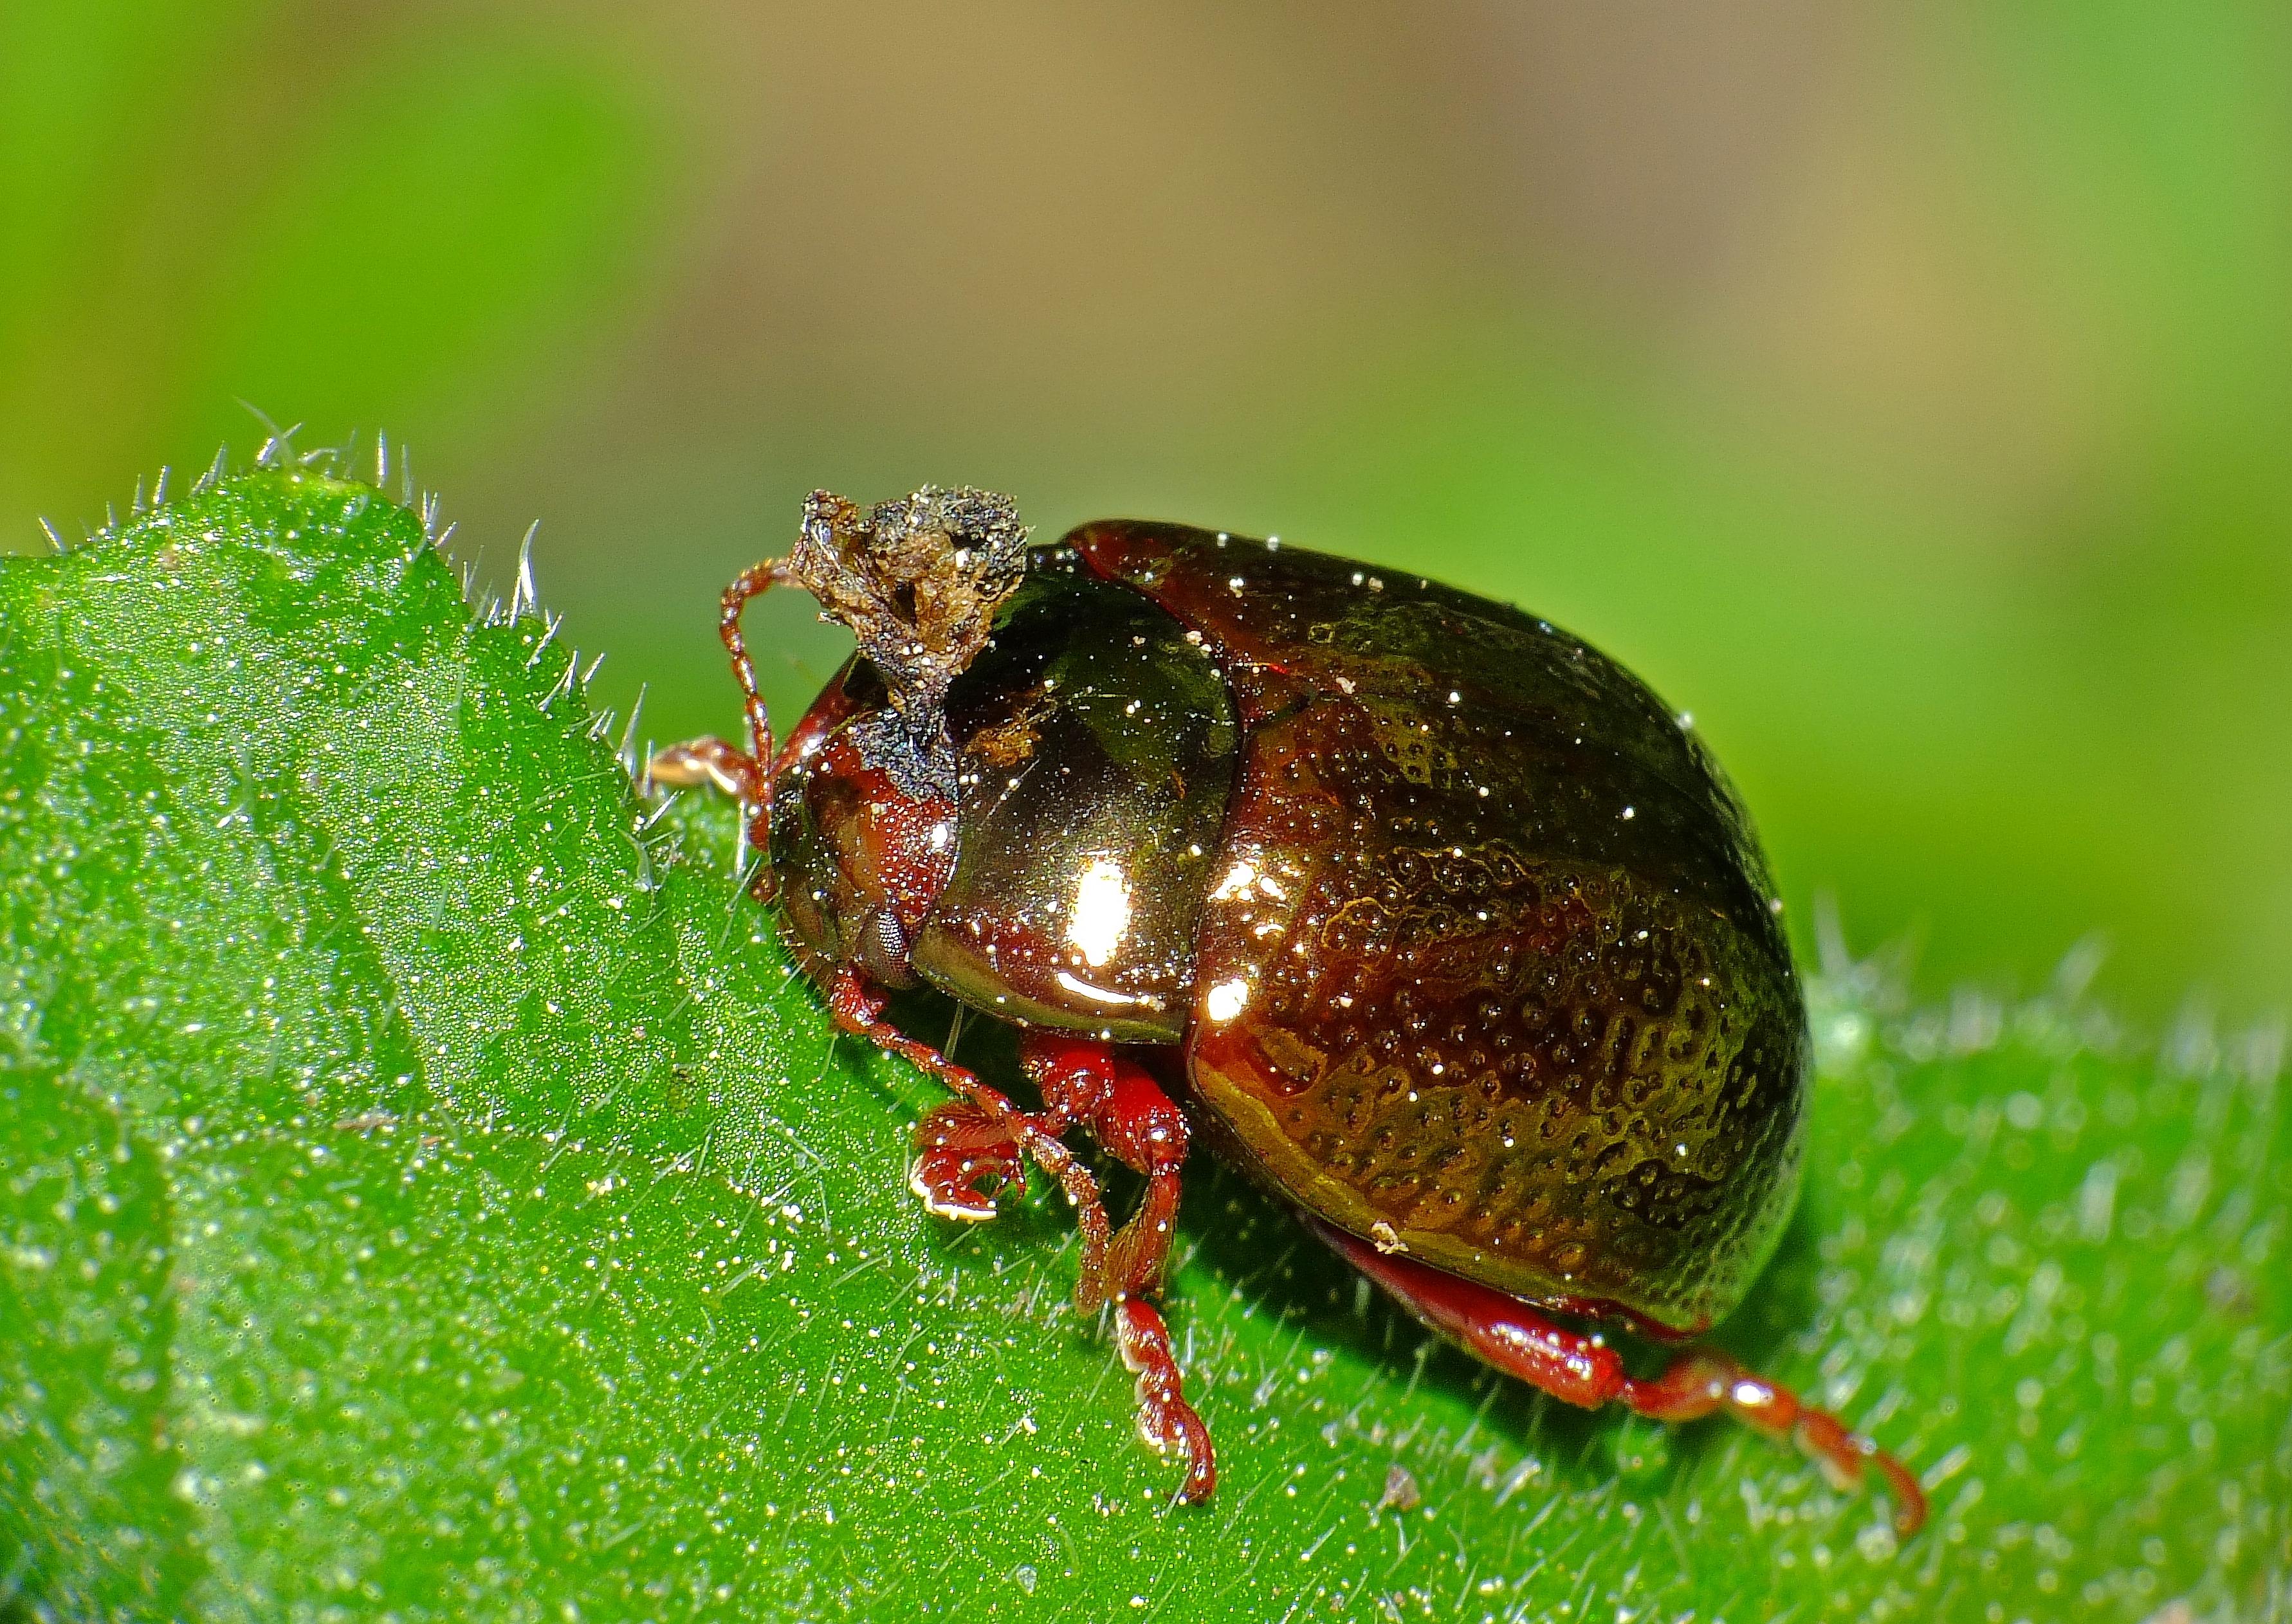
nature, photography, green, insect, macro, fauna, invertebrate, close up, animals, naturaleza, beetle, weevil, ggl1, gaby1, xovesphoto, animales, gphoto, raynox250, fujifilmxs1, macro photography, arthropod, leaf beetle